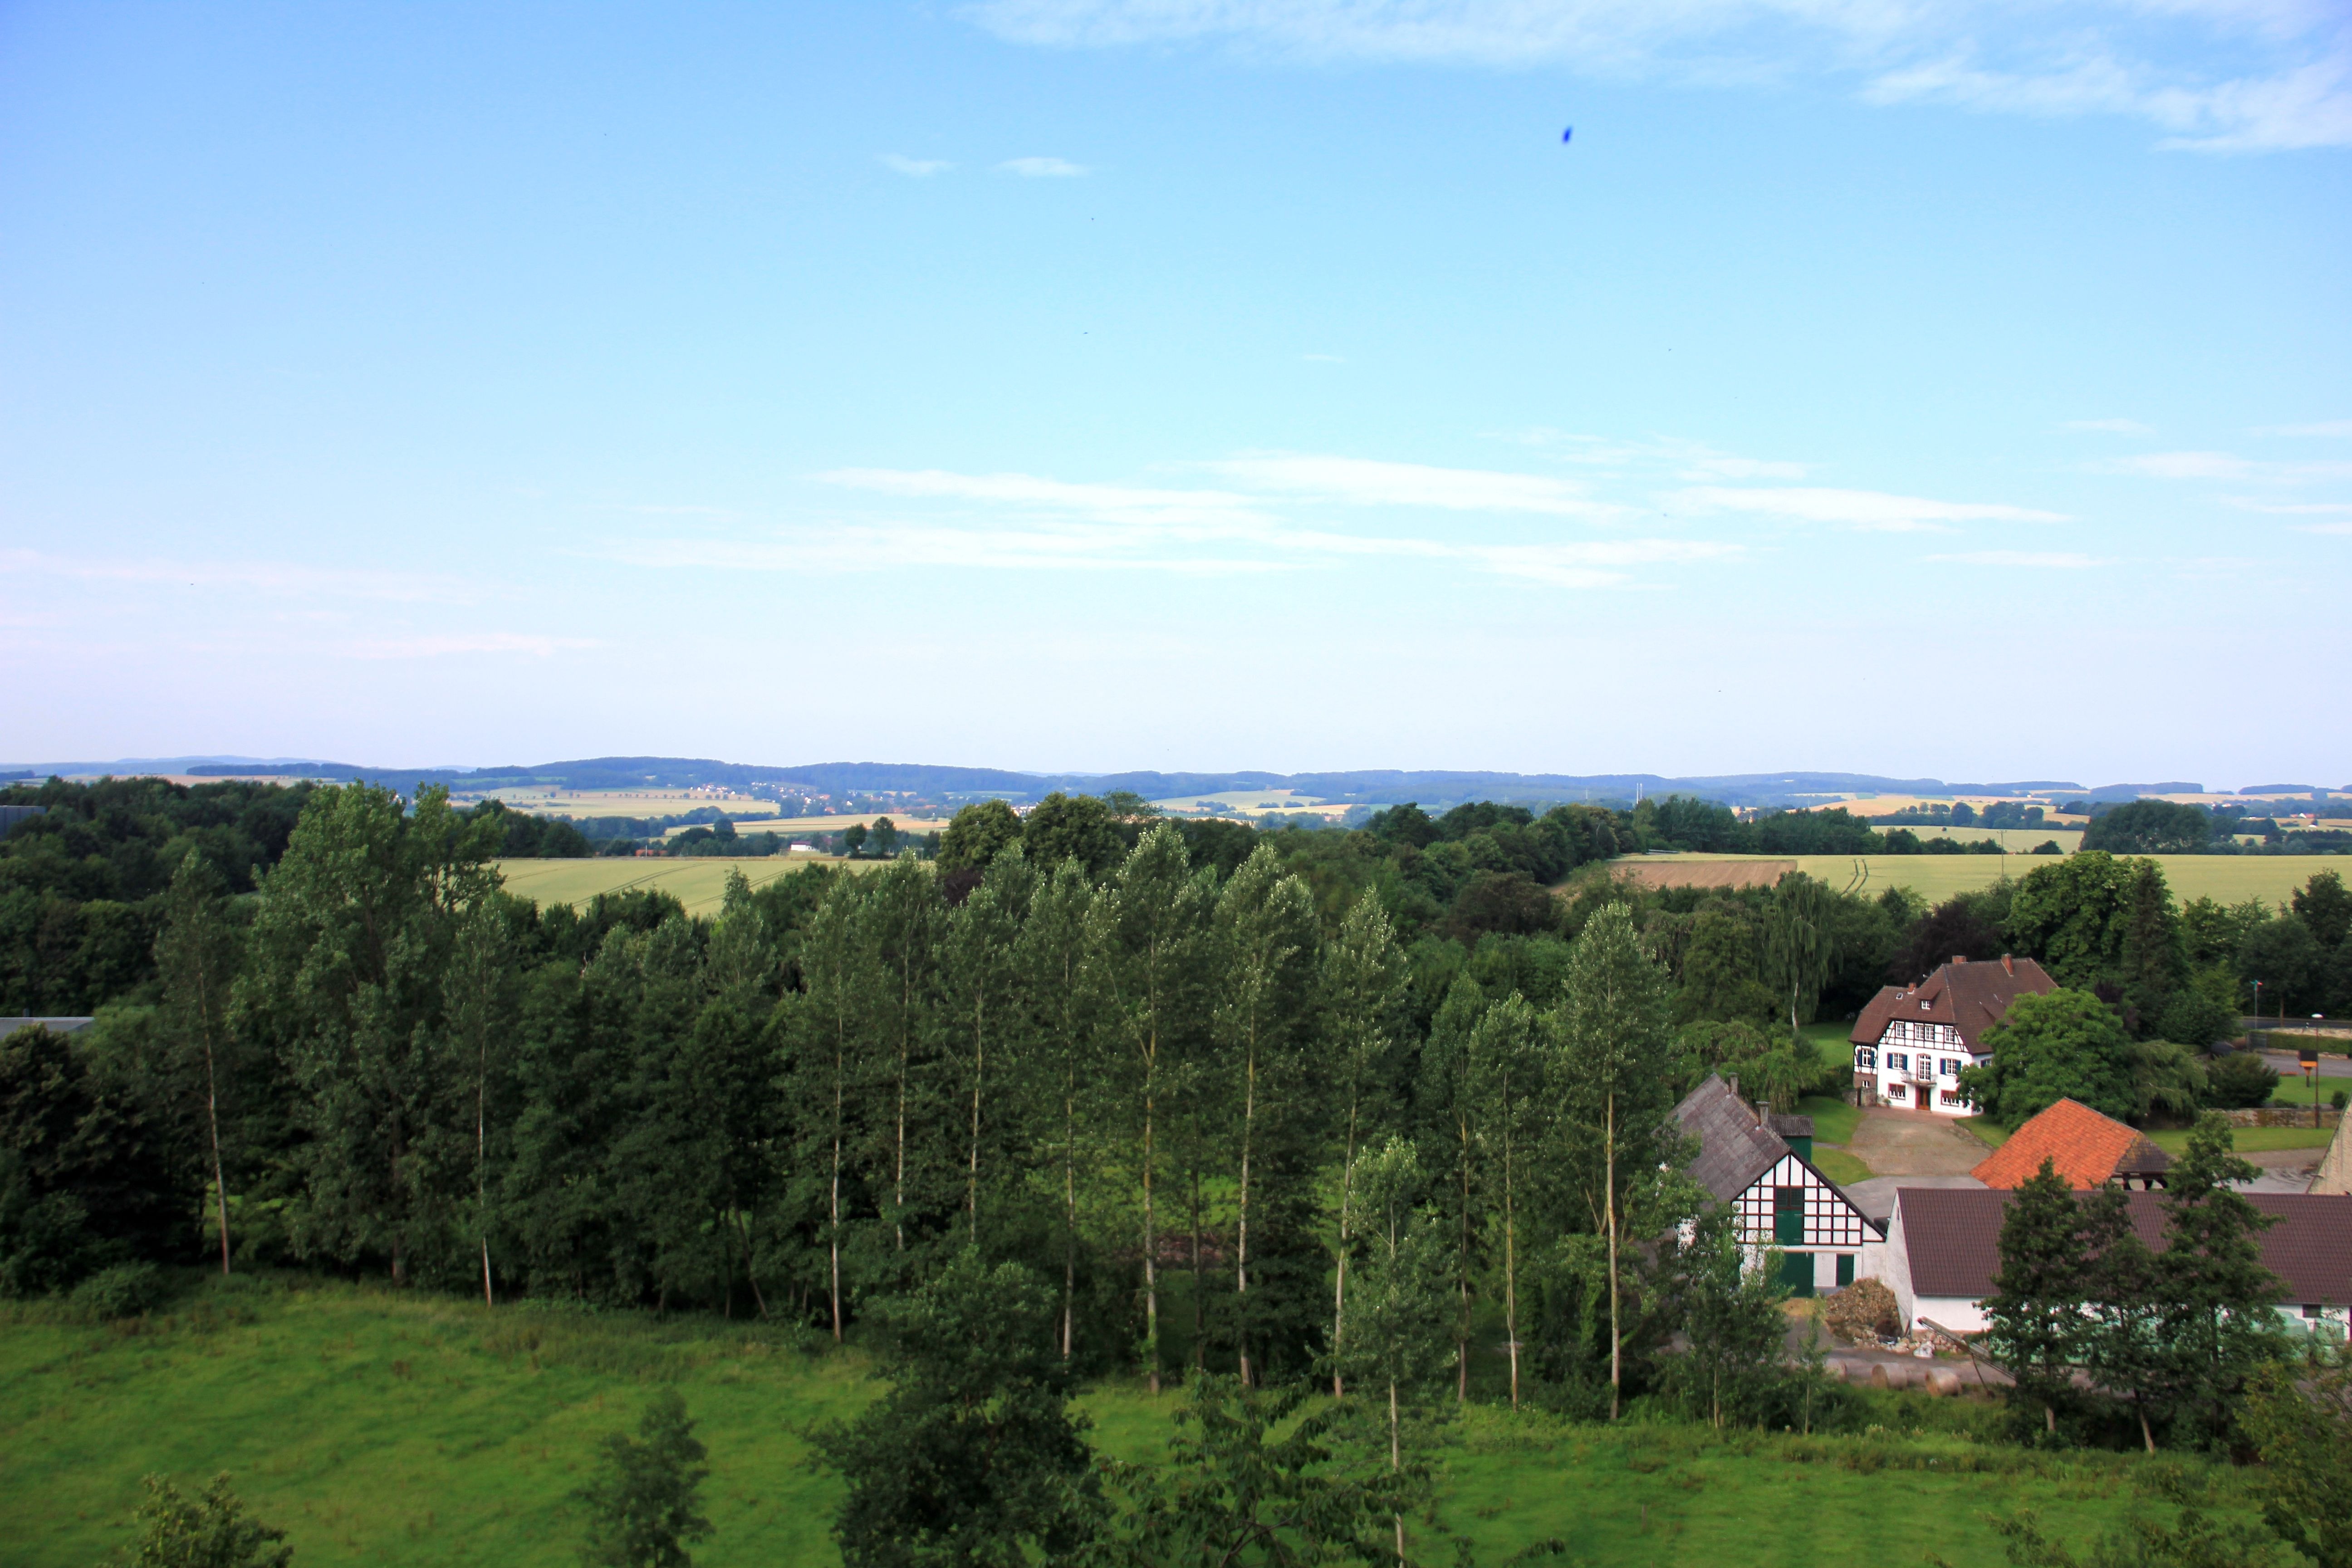
landscape, tree, mountain, sky, farm, meadow, hill, mountain range, trees, homes, plateau, wide, estate, habitat, ecosystem, rural area, natural environment